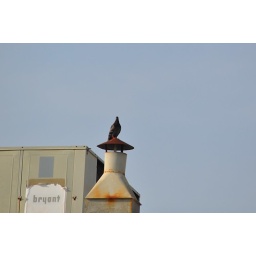
A bird standing sentinel near the newspaper eyes his world and everything that's in it.